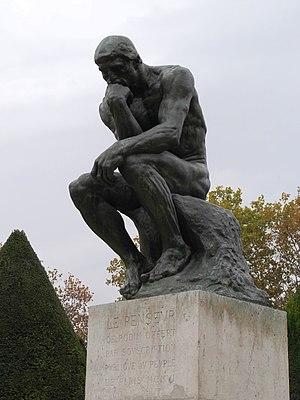
L'intelligence est l'ensemble des processus retrouvés dans des systèmes, plus ou moins complexes, vivants ou non, qui permettent de comprendre, d'apprendre ou de s'adapter à des situations nouvelles. La définition de l'intelligence ainsi que la question d'une faculté d'intelligence générale ont fait l'objet de nombreuses discussions philosophiques et scientifiques. L'intelligence a été décrite comme une faculté d'adaptation. Dans ce sens général, les animaux, les plantes ou encore les outils informatiques font preuve d'une intelligence.